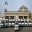
Label: ambulance